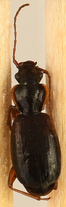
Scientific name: Cymindis cribricollis
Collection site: Bartlett Experimental Forest NEON (BART), plot BART_066